Giles Capel

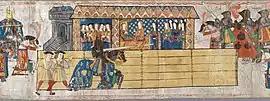
Giles Capel performed at the tournaments of Henry VIII and Catherine of Aragon

Giles Capel (died 1556) was an English landowner, soldier, and courtier, known for performing in tournaments at the Tudor court.